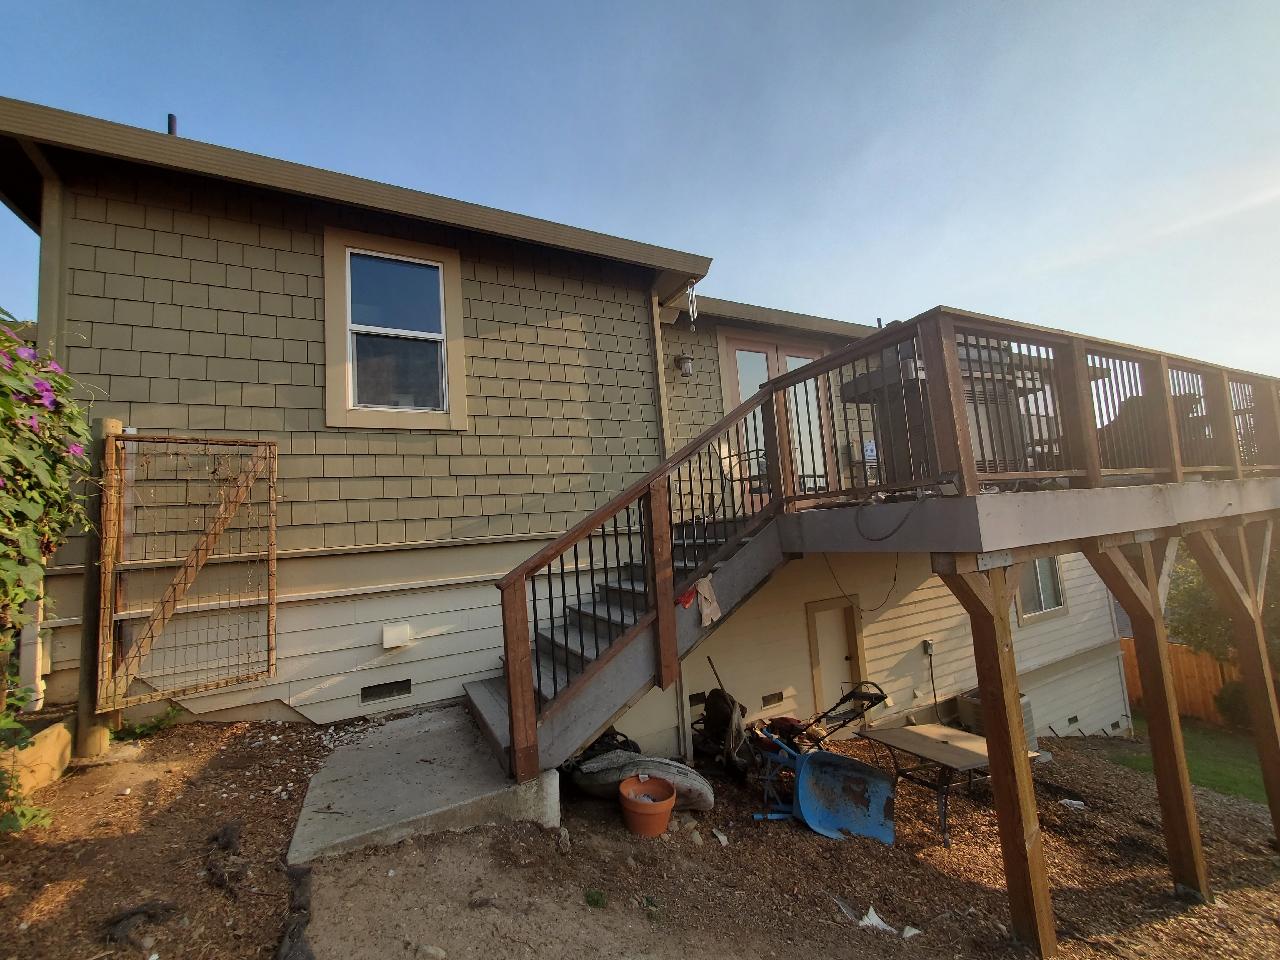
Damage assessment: no_damage